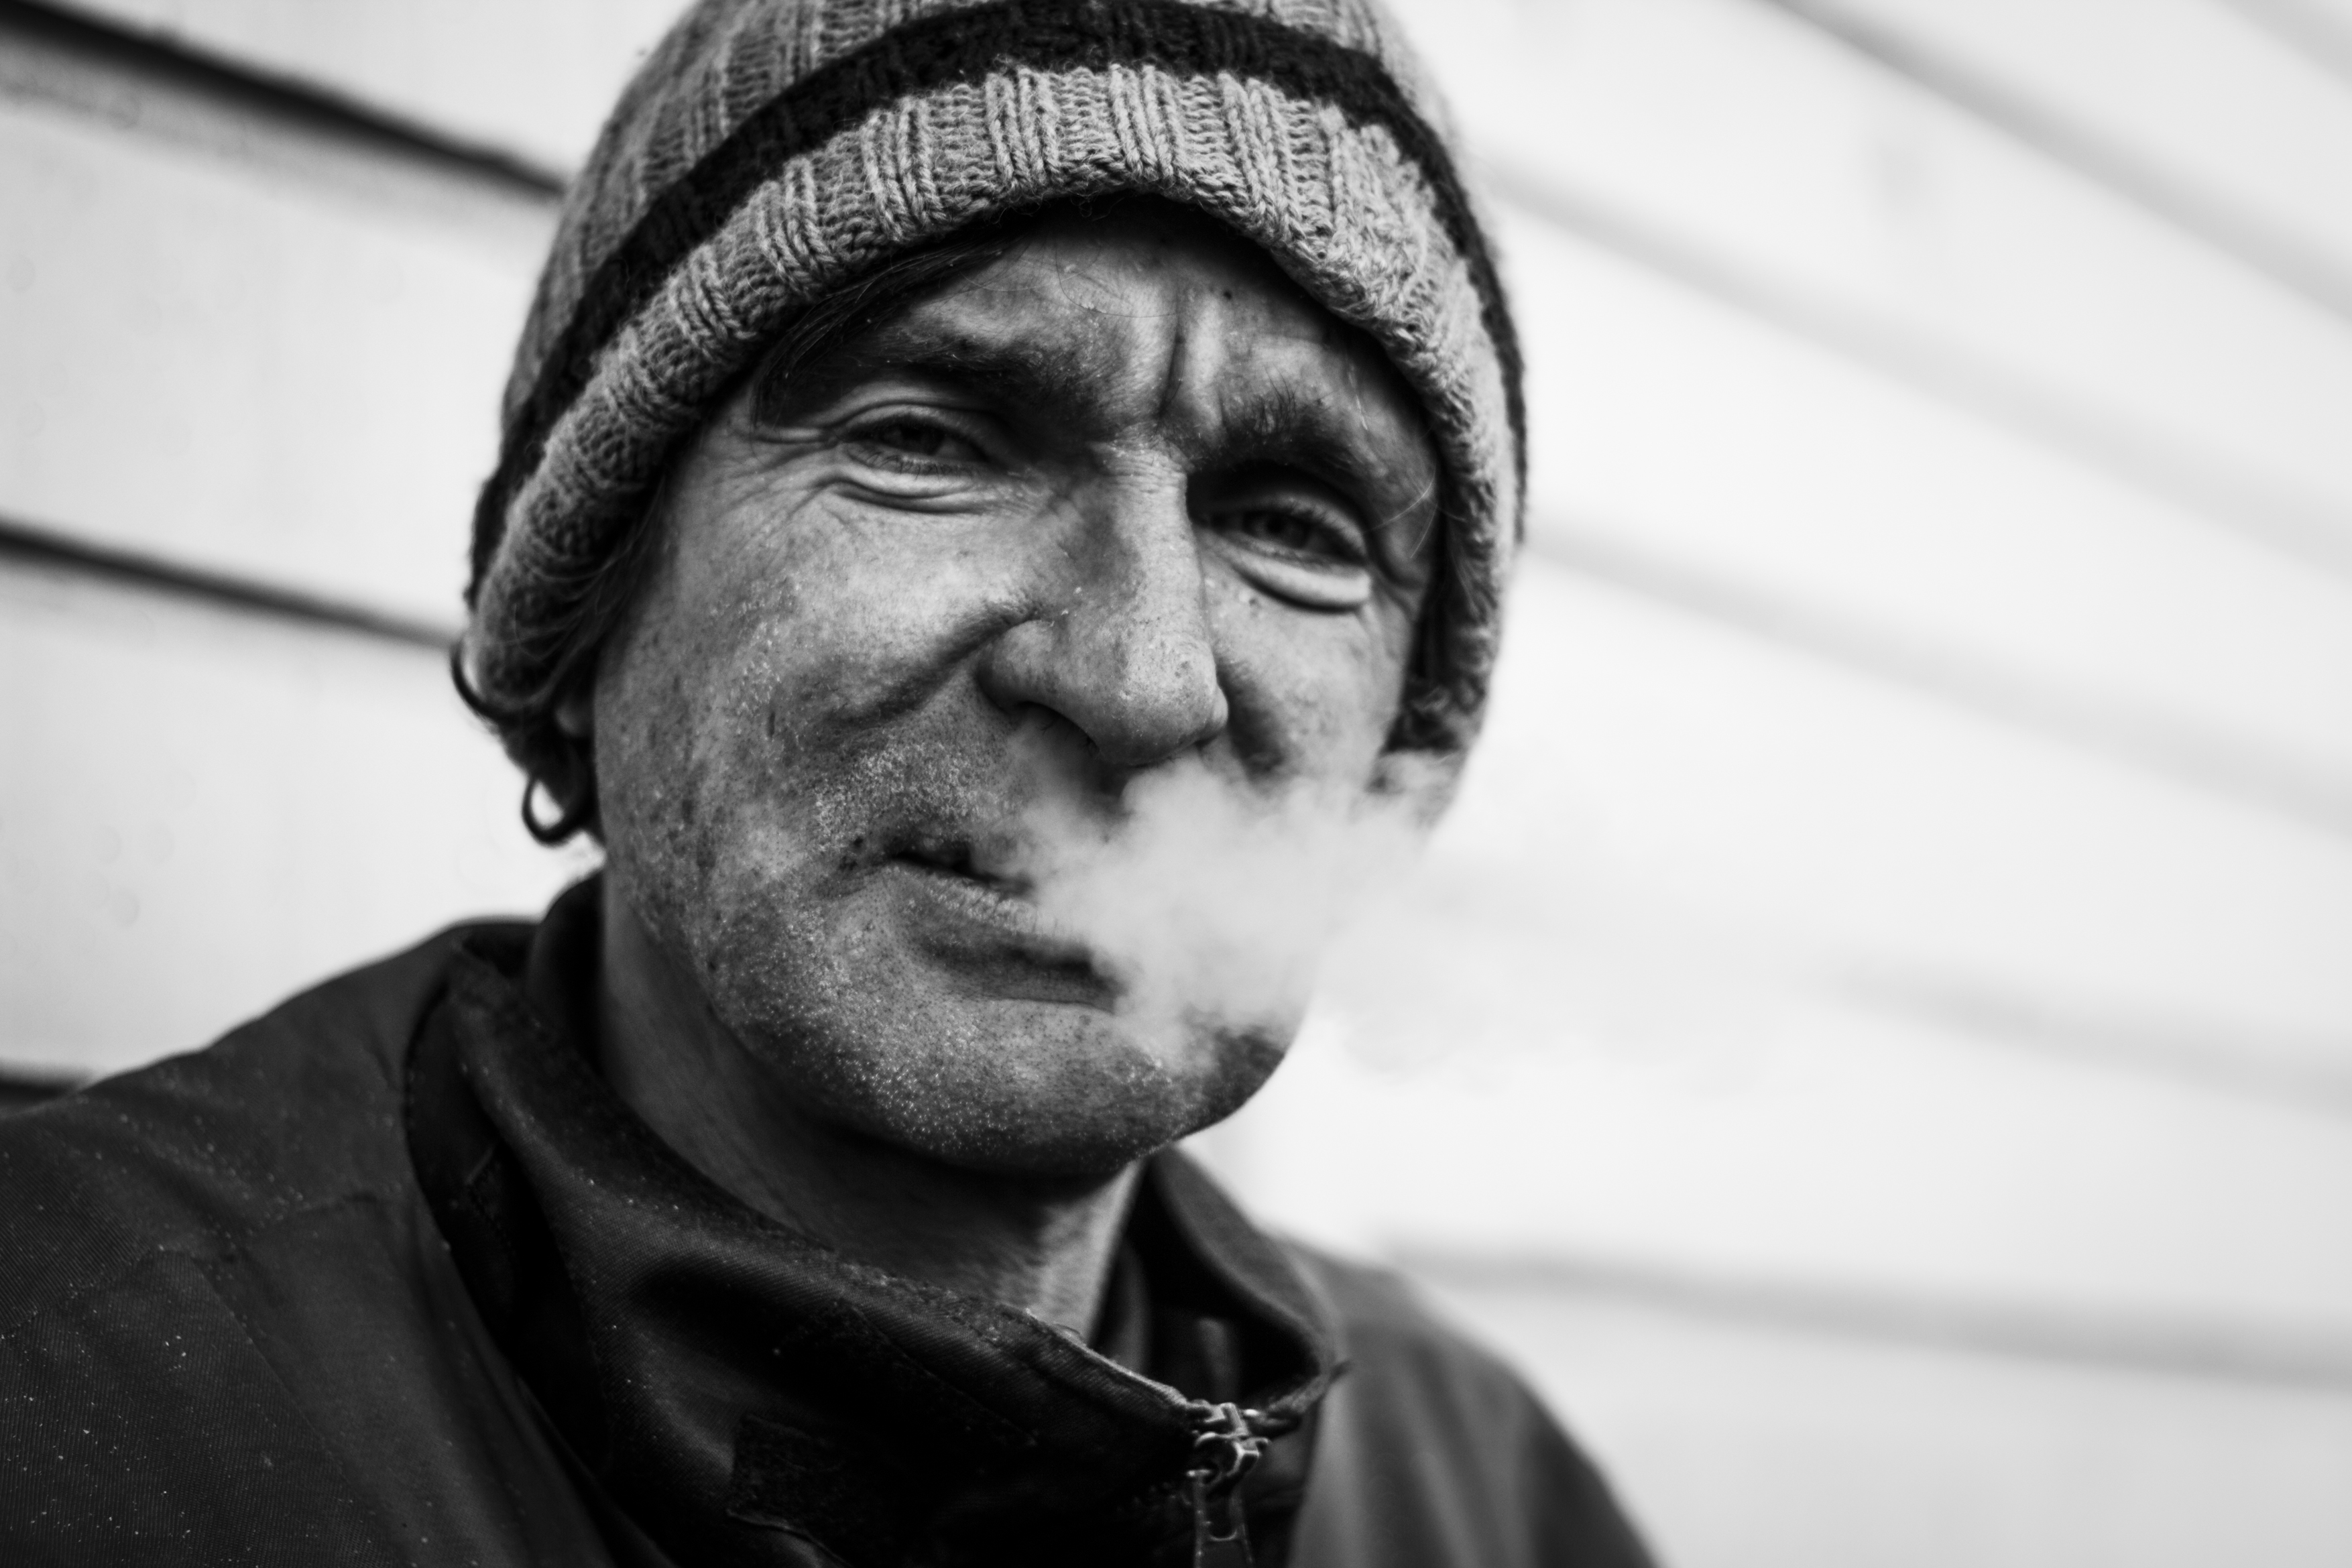
man, person, black and white, people, white, street, photography, male, portrait, canon, black, monochrome, facial expression, smile, blackandwhite, art, glasses, head, photograph, surreal, faces, portrt, personen, schrfentiefe, monochrome photography, portrait photography